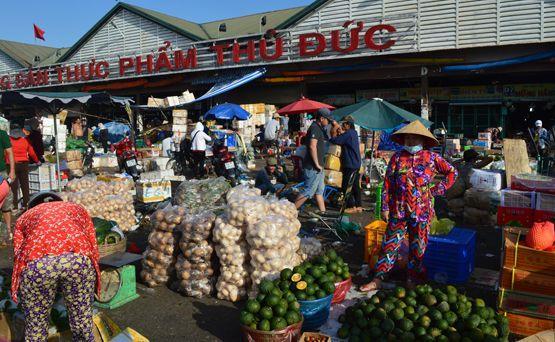
có một dòng chữ màu đỏ xuất hiện ở mặt trước của toà nhà